Don't Dream, Annette

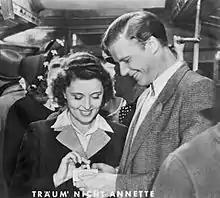
German film poster

Don't Dream, Annette is a 1949 German comedy film directed by Eberhard Klagemann and Helmut Weiss and starring Jenny Jugo, Max Eckard and Karl Schönböck. It was made by DEFA in the Soviet Zone of Germany which was soon afterwards to become East Germany. The film's sets were designed by the art directors Wilhelm Depenau, Otto Erdmann and Kurt Herlth.